Kale Kye-Taung Nyo

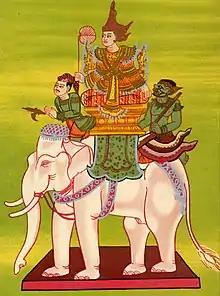
Thihathu portrayed as the Aung Pinle Hsinbyushin "nat"

When Thihathu succeeded to the throne in 1421, Nyo readily pledged allegiance to his half-cousin. The new king had sufficient trust in Nyo that he appointed Nyo as one of the two overall commanders of the 1422–1423 campaign against Pegu. Nyo commanded the naval invasion force (6000 troops, 700 war boats, 200 cargo boats) while his counterpart Thado invaded with an 8000-strong army (including 500 cavalry and 30 war elephants). The campaign was a success. The Ava forces captured the entire Irrawaddy delta, and forced Prince Binnya Ran, the main pretender to the Pegu throne, to propose a peace treaty with terms favorable to Ava, including a marriage alliance between Thihathu and Princess Shin Saw Pu, Ran's sister. Thihathu accepted the proposal, and came to the south to sign the treaty in early 1423.